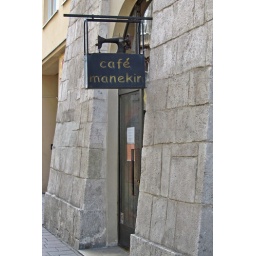
Cafe sign with sewing machine in Krakow, Poland.